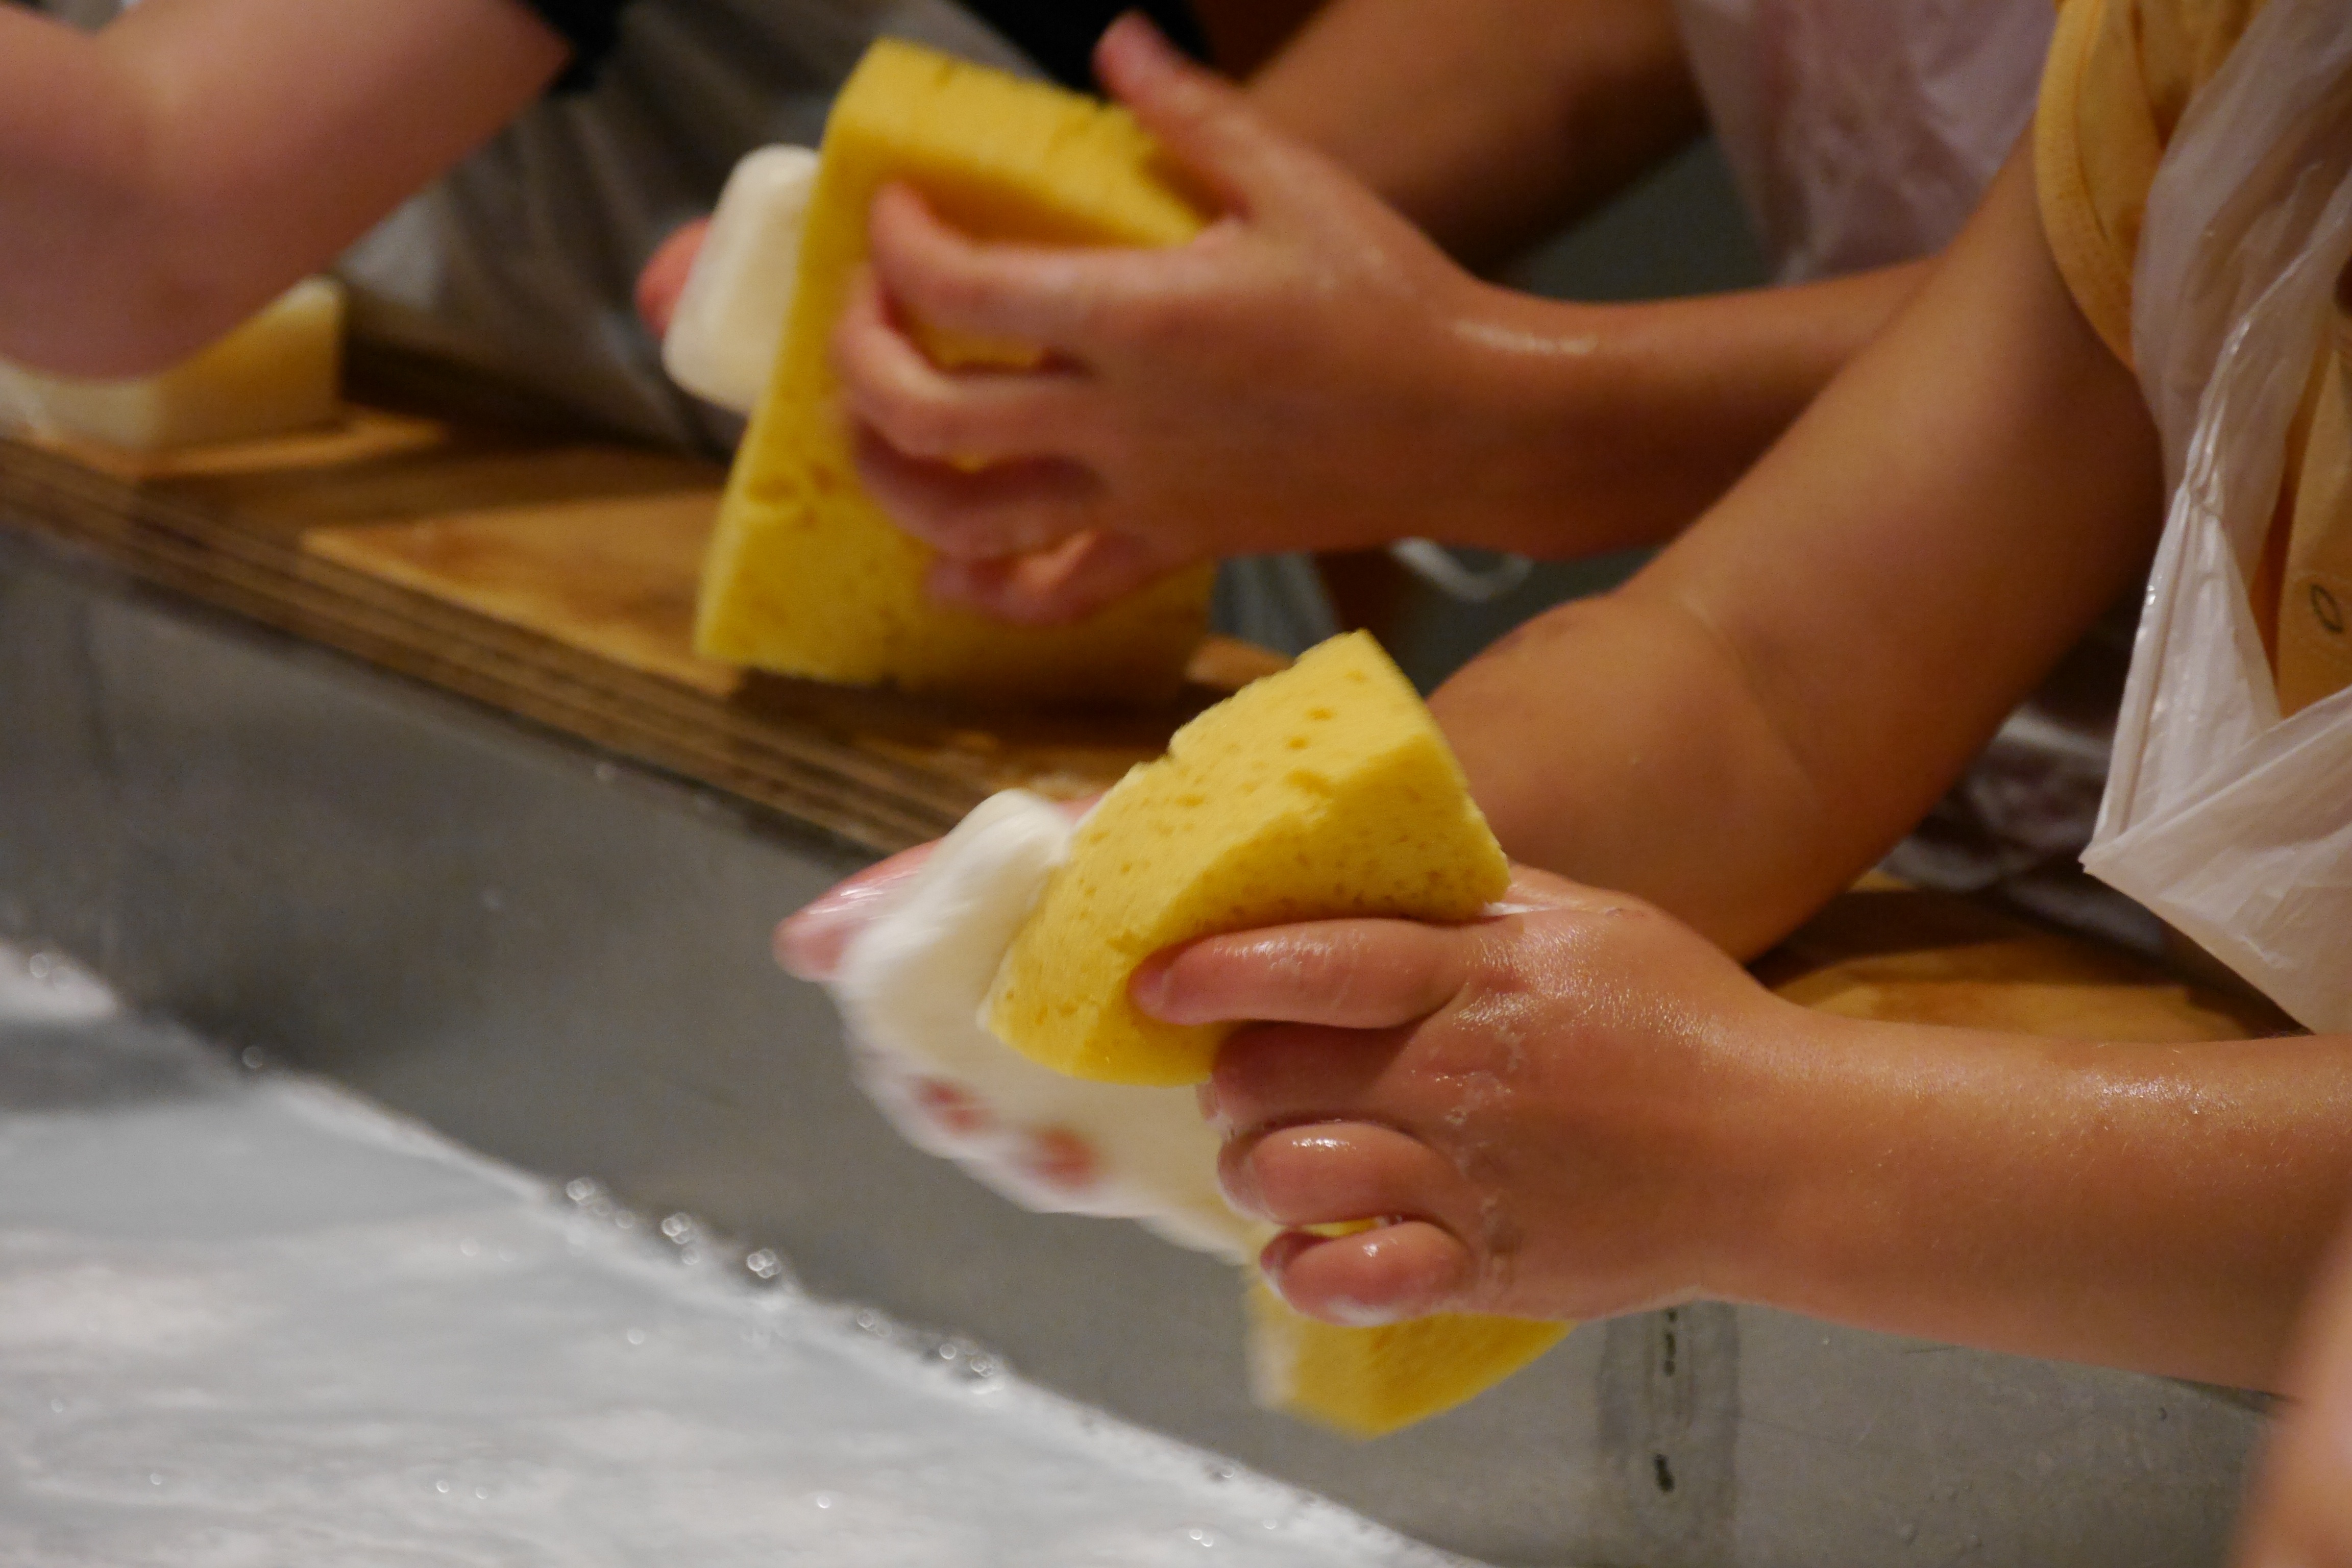
hand, fruit, foam, dish, food, produce, baking, cuisine, eating, icing, sweetness, junk food, child's hand, soap bubbles, human action, soap scum